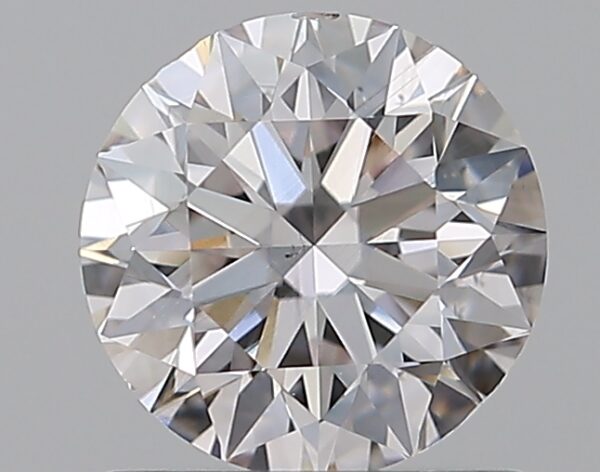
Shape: round
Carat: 0.8
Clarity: SI1
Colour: FANCY
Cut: EX
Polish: EX
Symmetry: VG
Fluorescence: N
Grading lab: GIA
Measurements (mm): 5.89 x 5.93 x 3.71